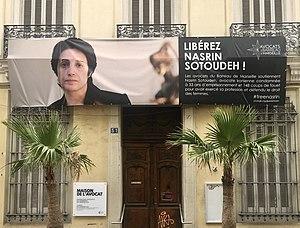
A Marseille, bâche de soutien à Nasrin Sotoudeh, réclamant sa libération
Nasrin Sotoudeh ou Nasrine Sotoudeh, née le 3 avril 1963, est une avocate iranienne, spécialiste des droits de l'homme, récipiendaire du Prix Sakharov, et actuellement prisonnière politique en Iran.